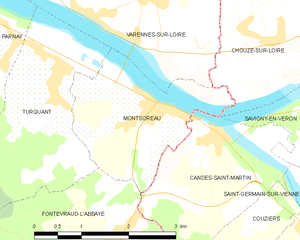
Montsoreau
Kort over kommunen
Kort over kommunen
Montsoreau, er en landsby i Loiredalen i Maine-et-Loire departement i det vestlige Frankrig Loire, 160 km fra Atlanterhavskysten og 250 km fra Paris. Landsbyen er opført blandt de smukkeste landsbyer i Frankrig og en del af Loiredalen på UNESCO's Verdensarvsliste.